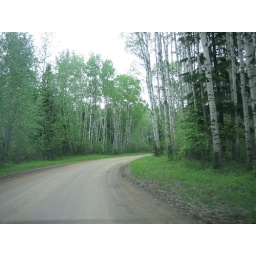
The road to Narrows camp ground in PA National Park